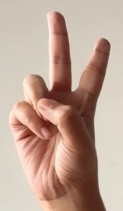
ASL sign: V